Andrea Merenda

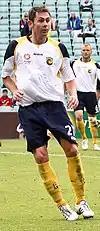
Merenda playing for the Central Coast Mariners

Andrea Merenda (born 10 June 1977) is an Italian former football midfielder.